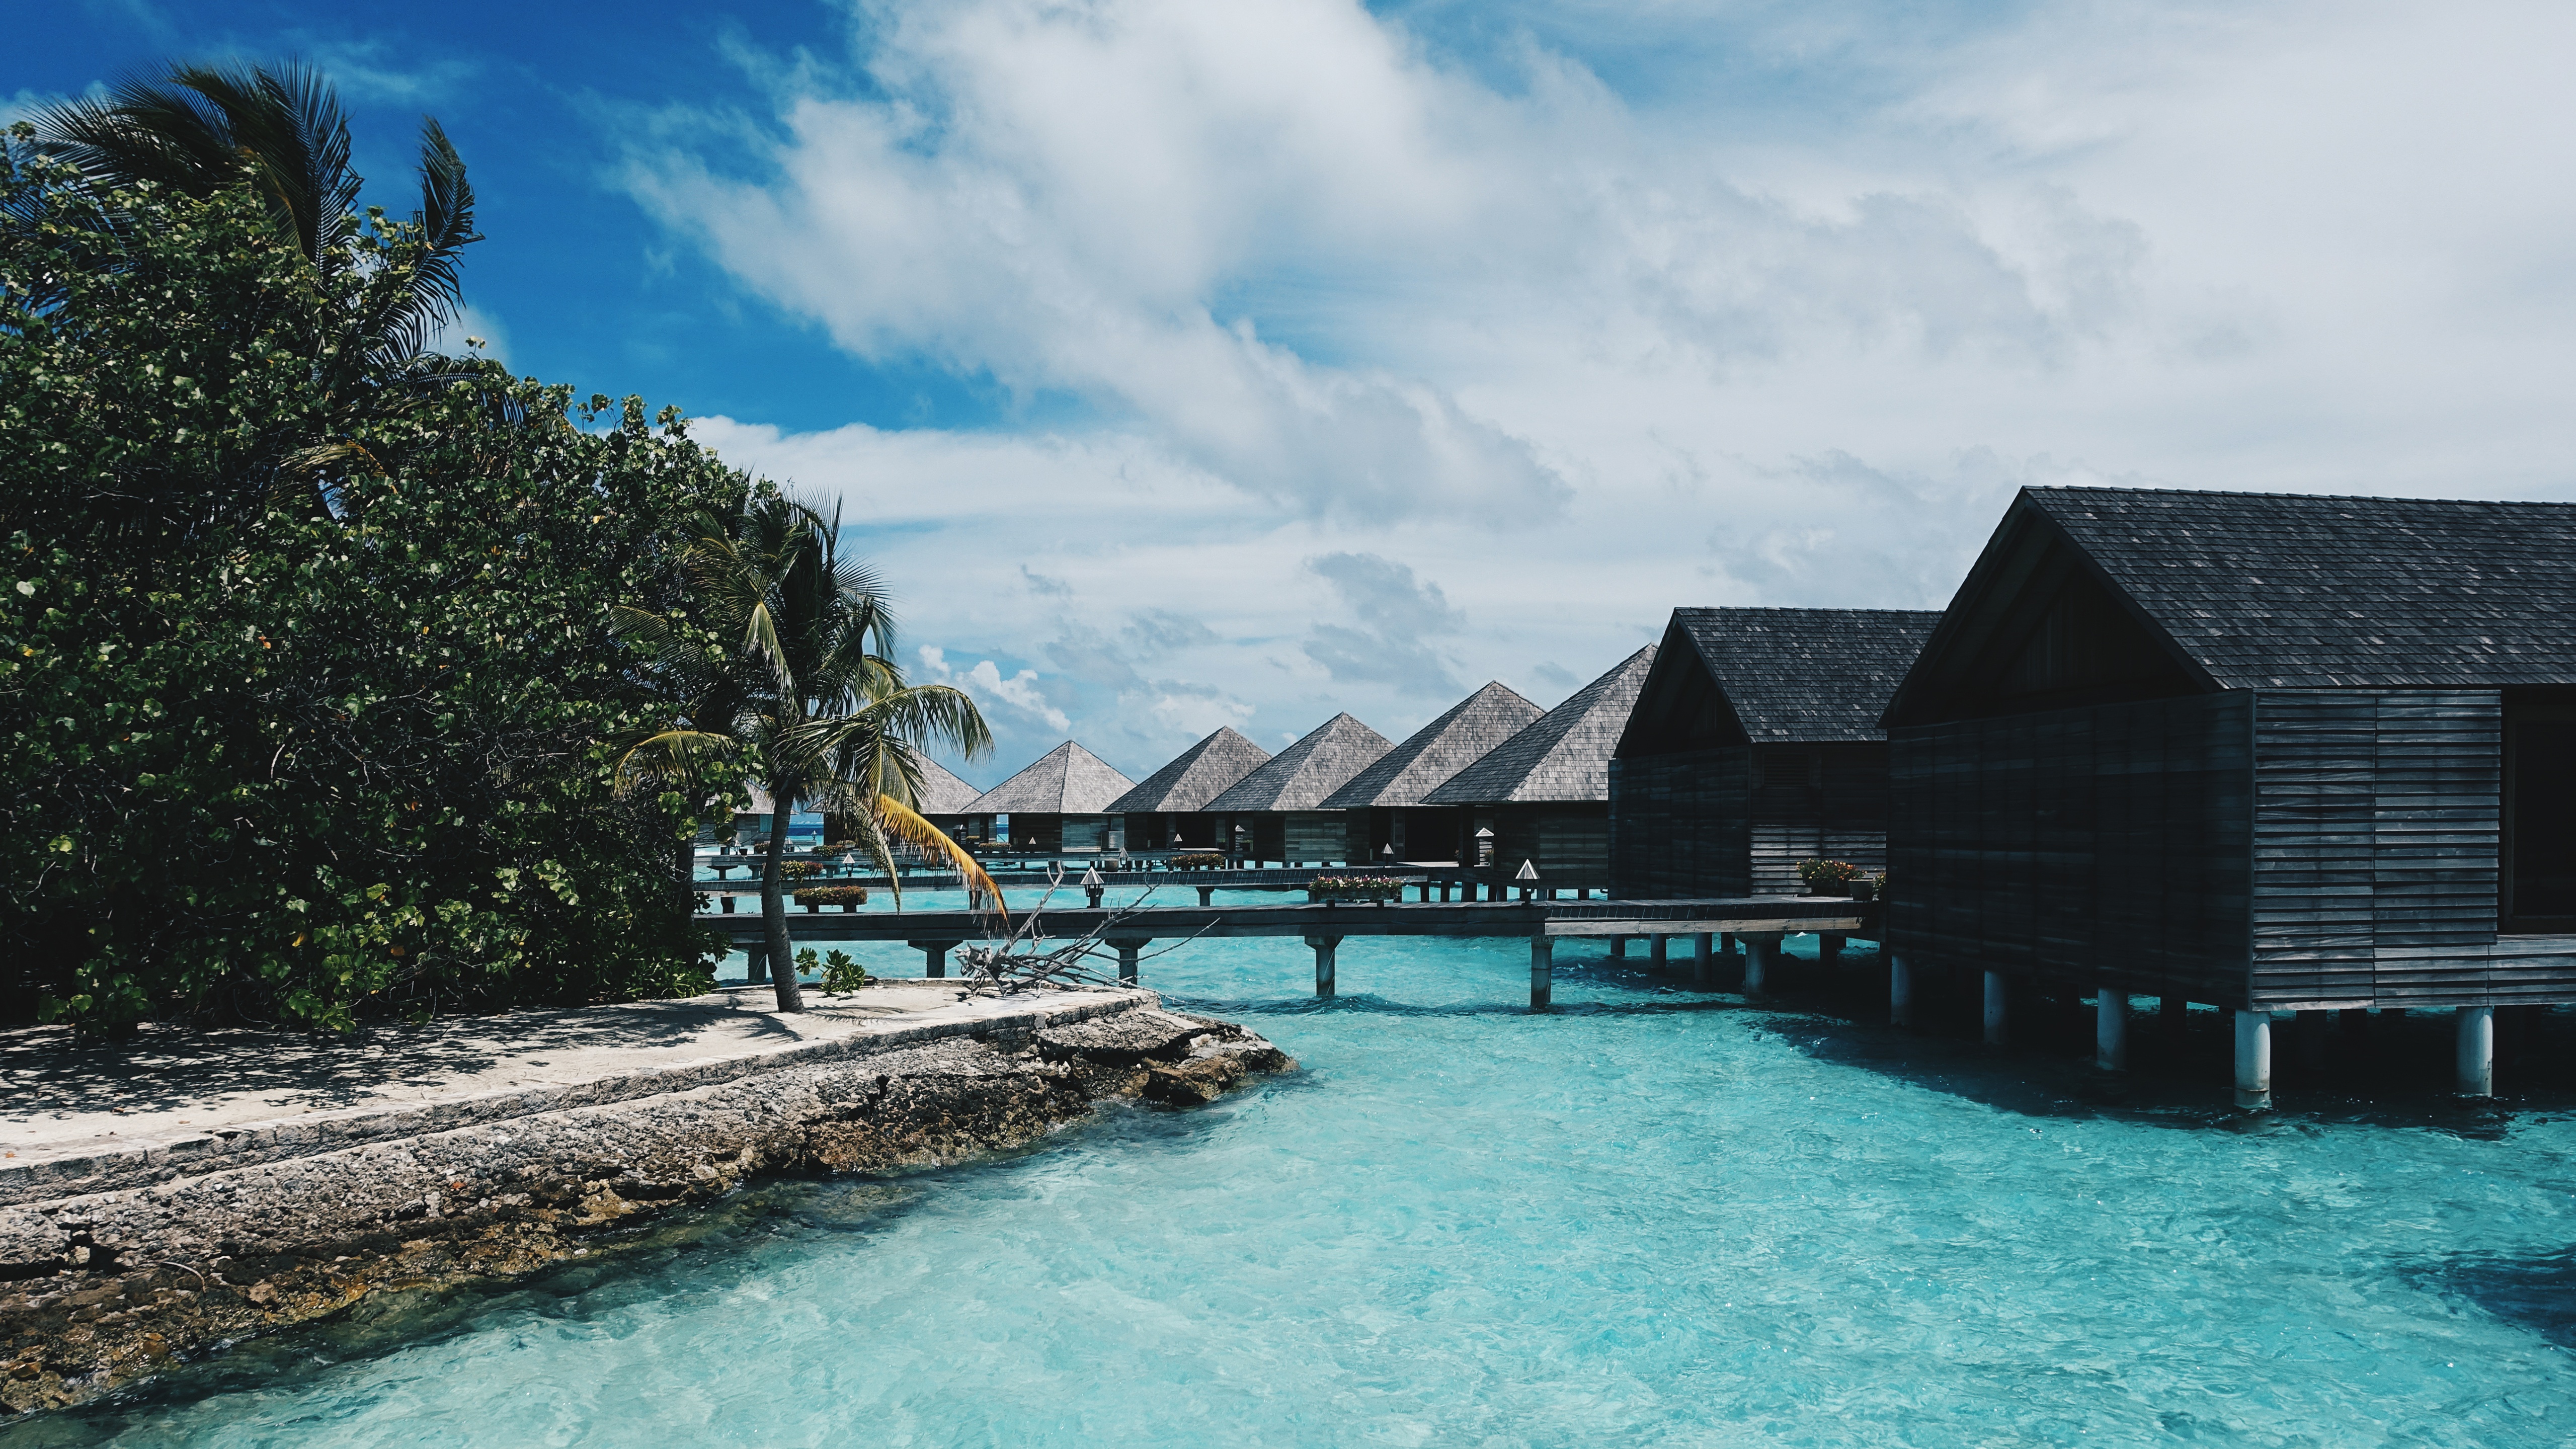
beach, sea, coast, ocean, vacation, bay, island, estate